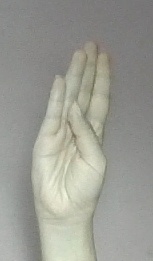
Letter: kaaf